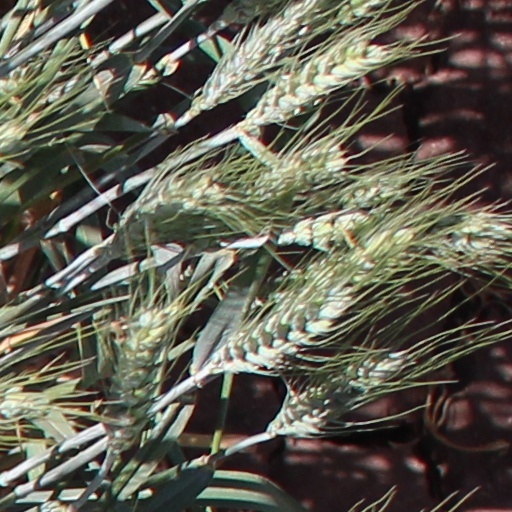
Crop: wheat